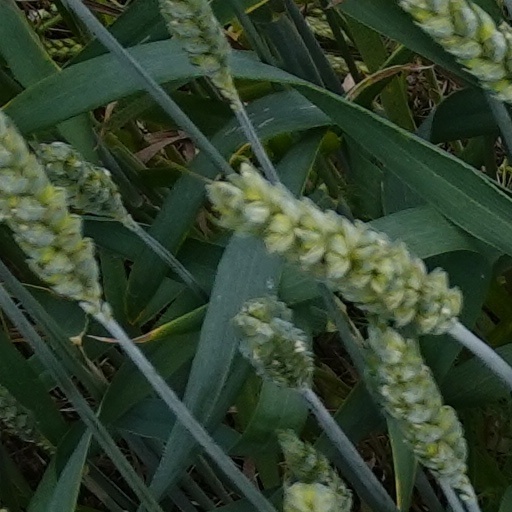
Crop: wheat